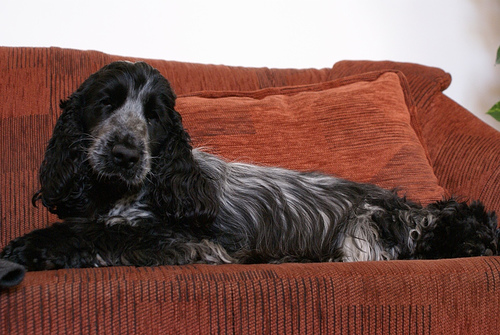
Breed: english cocker spaniel